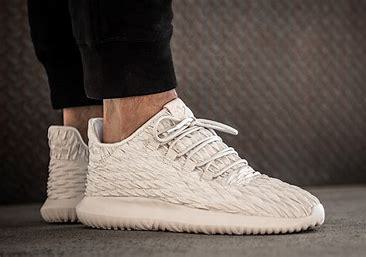
Brand: Adidas
Model: Tubular Shadow